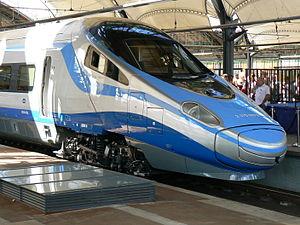
L'ED 250 est une rame ferroviaire pendulaire à grande vitesse construite pour PKP en Pologne. Elle est dérivée de l'ETR 610, 4ᵉ génération du Pendolino italien.